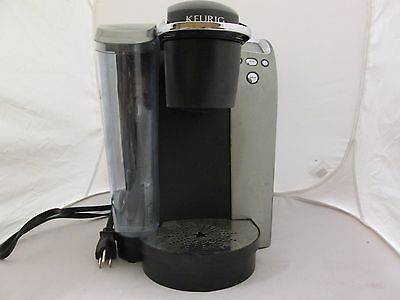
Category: coffee maker